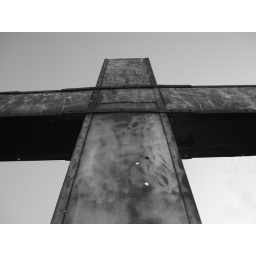
A big metal cross on a mountain in France (Die)